Amazonian manatee

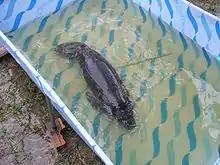
Rehabilitation of an infant at "IBAMA" on Marajó

The Amazonian manatee is the smallest member of the manatee family and can be distinguished by its smoother rubbery skin and lack of vestigial nails on its flippers. Ranges of body weight and size observed are and for captive males, and for captive females, and and for free-ranging manatees, respectively. The maximum actual Amazonian manatee weight reported is . Calves of the species are born weighing and long. The Amazonian Manatees increase in length approximately 1.6-2.0 mm per day. This length is measured along the curvature of the body so absolute length can differ between individuals. As calves, they gain an average of 1 kilogram per week.